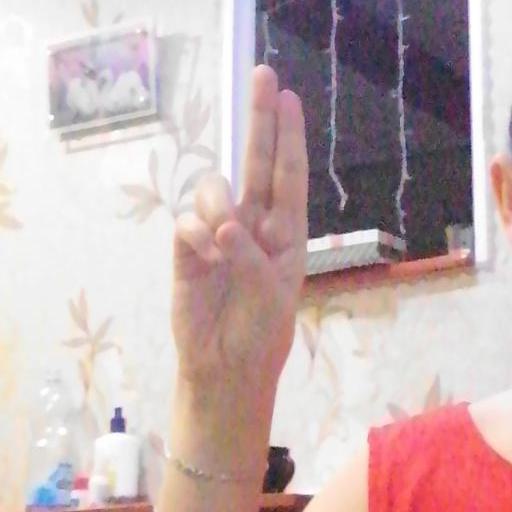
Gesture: two_up